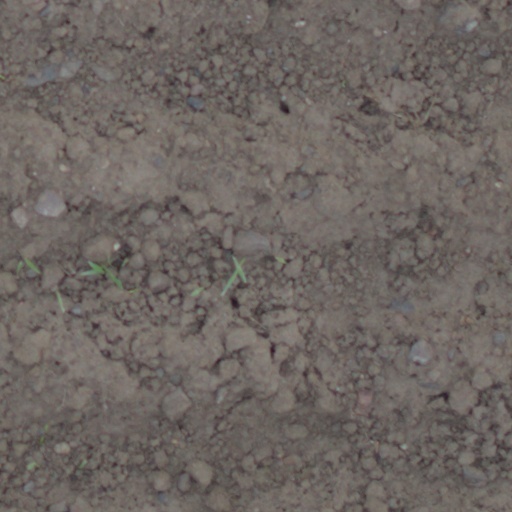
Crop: wheat